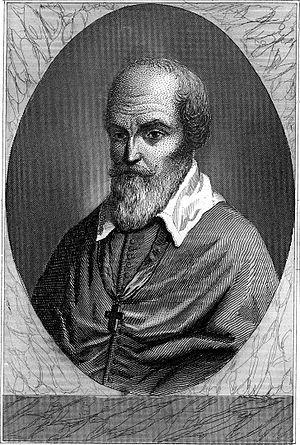
Jean Bertaut, né à Donnay près de Caen en 1552 et mort à Sées le 8 juin 1611, est un poète français et un évêque de Sées de 1607 à 1611.